Azana Spa shooting

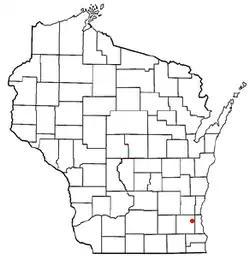
Location of Brookfield in the U.S. state of Wisconsin.

On October 21, 2012, a mass shooting occurred at the Azana Spa in Brookfield, Wisconsin, a suburb of Milwaukee. Four people, including the shooter by suicide, died in the incident; four others were injured. The shooter was identified as 45-year-old Radcliffe Franklin Haughton, the estranged husband of a spa worker killed in the shooting.